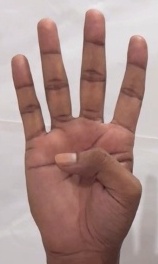
ASL sign: 4